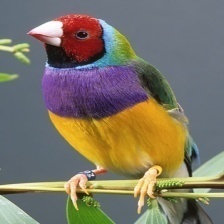
Species: GOULDIAN FINCH
Scientific name: ERYTHRURA GOULDIAE
ImageNet parent category: house_finch